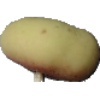
Label: Peach Flat 1